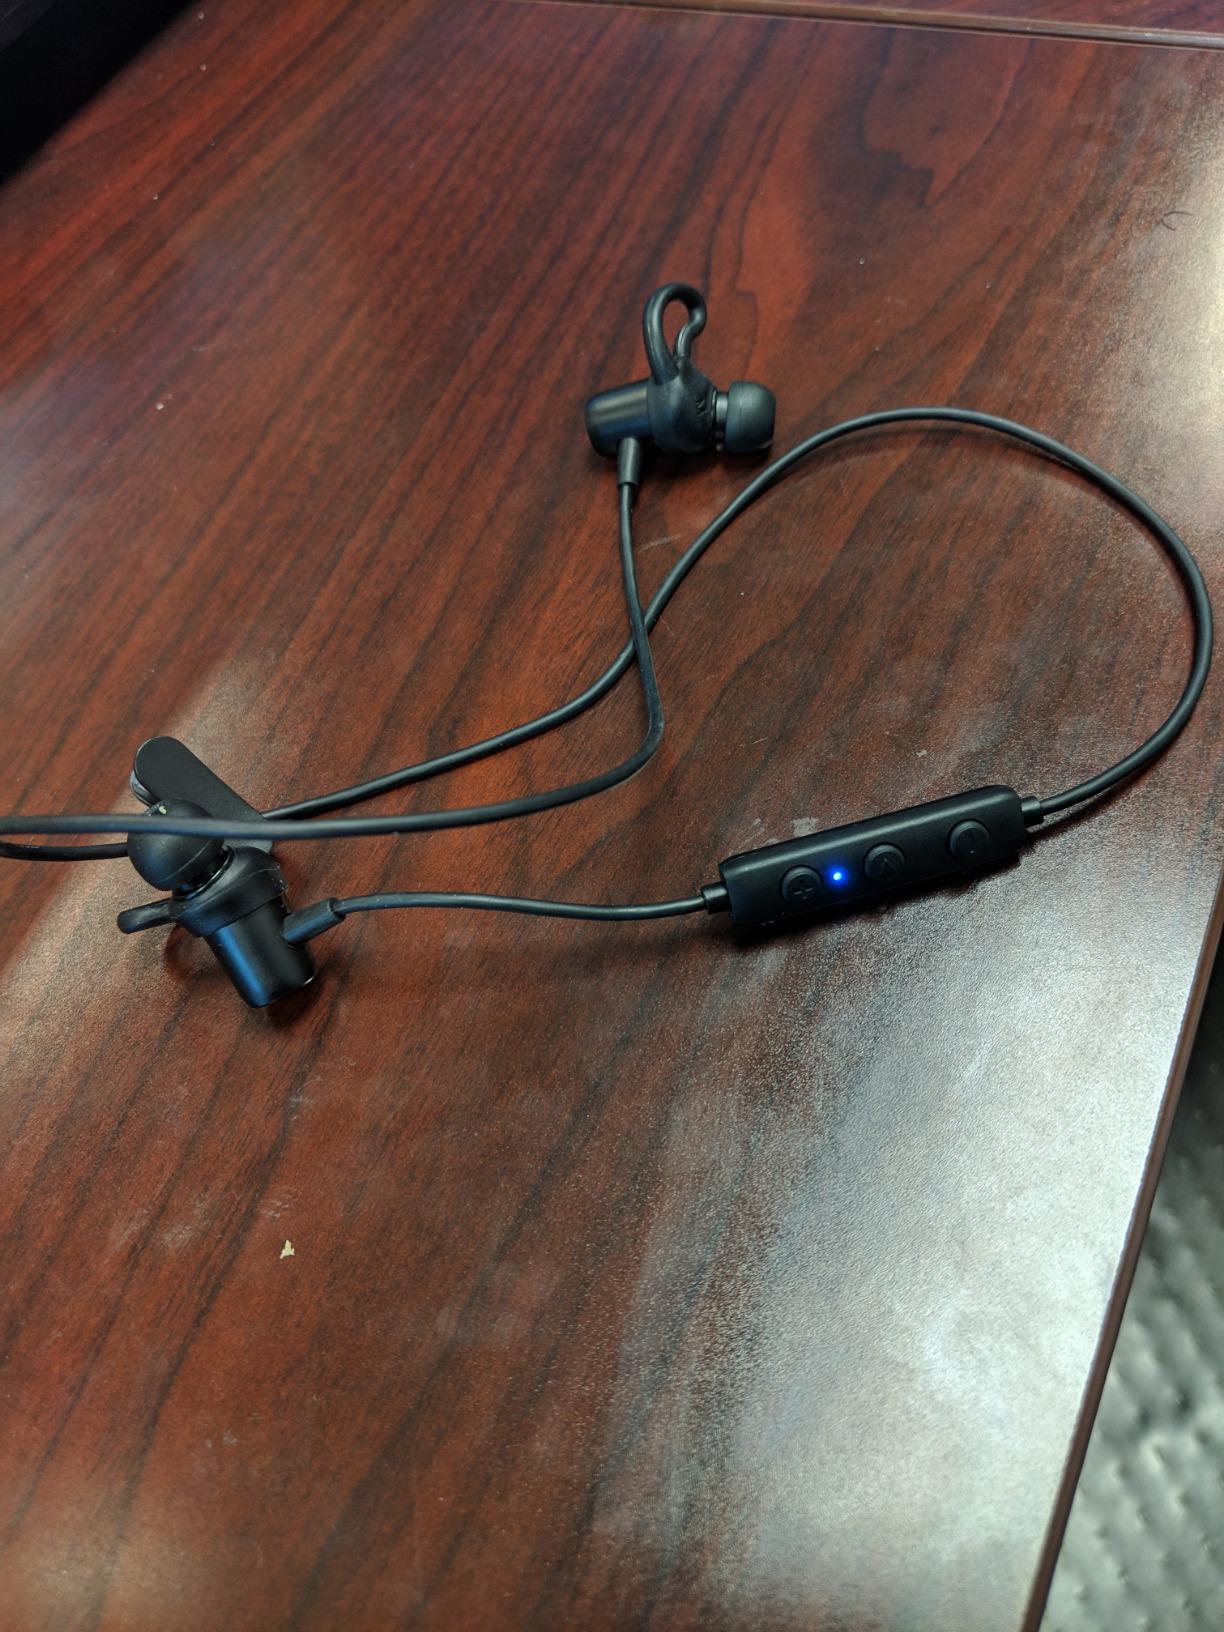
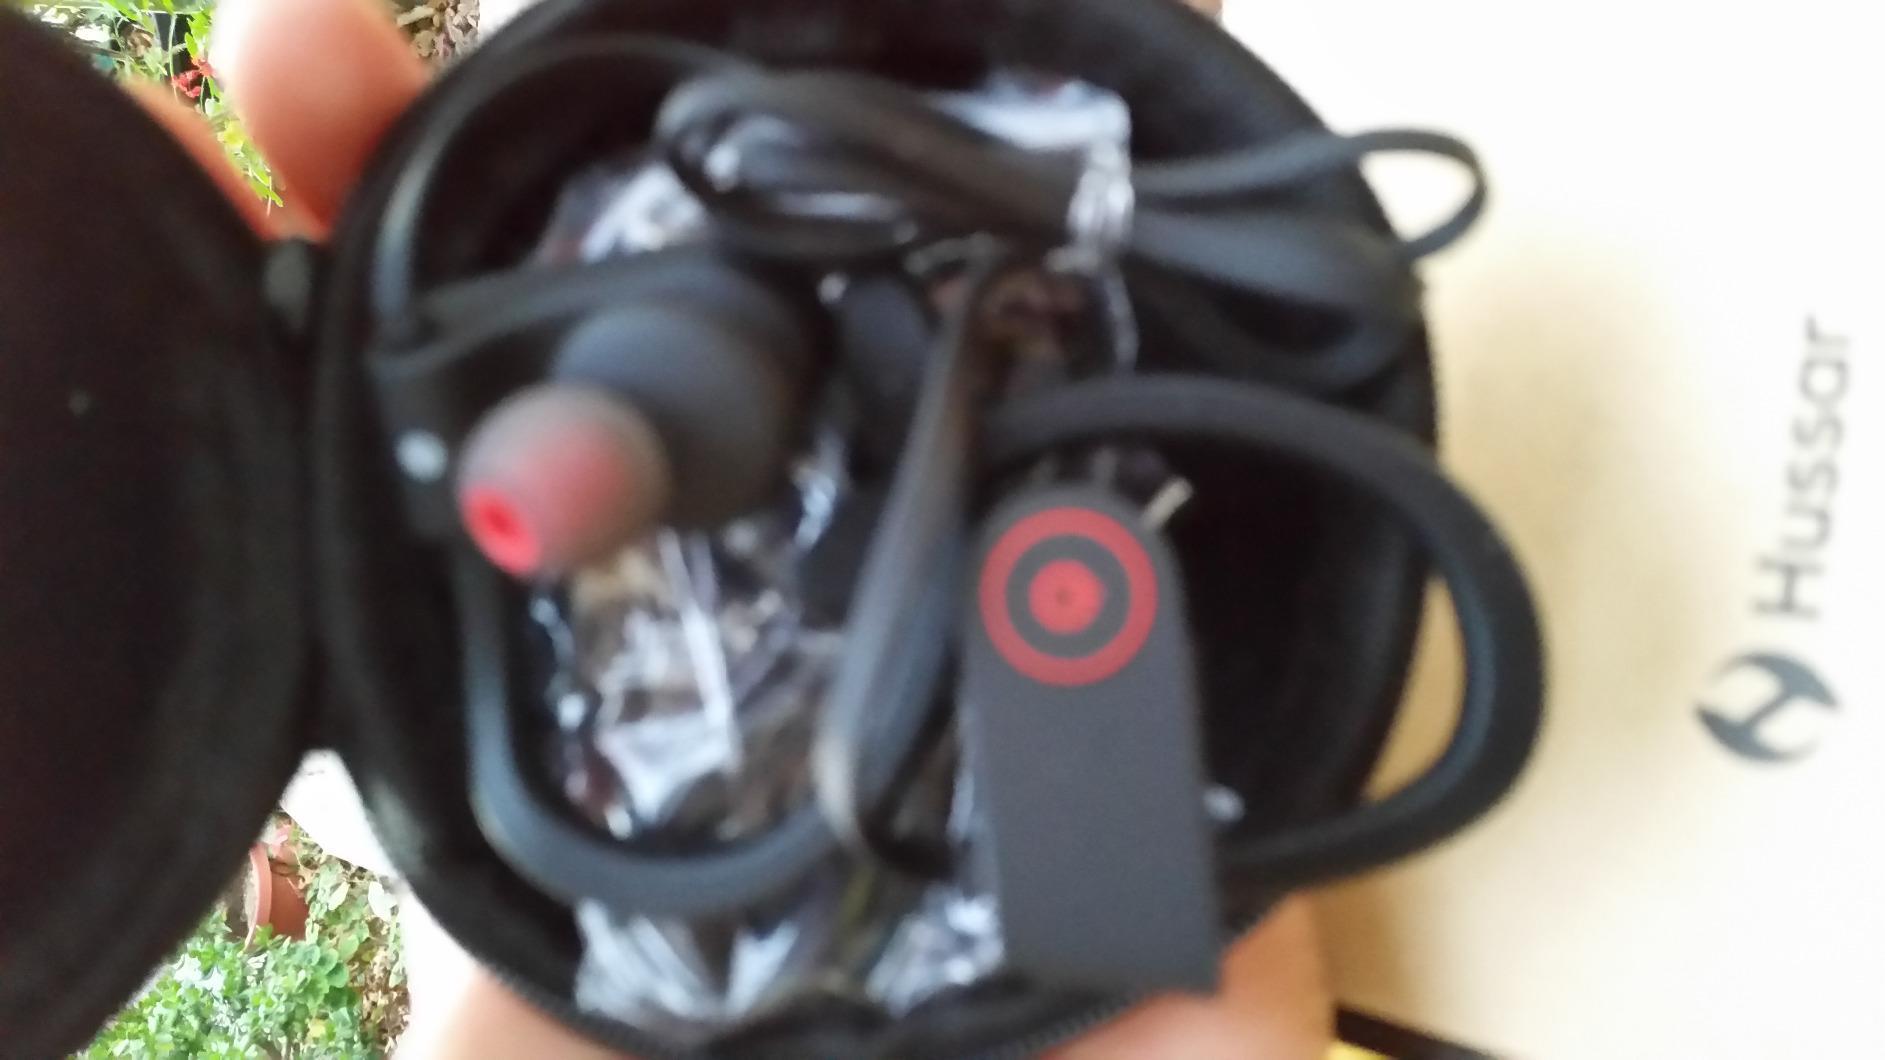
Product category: headphones
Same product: no